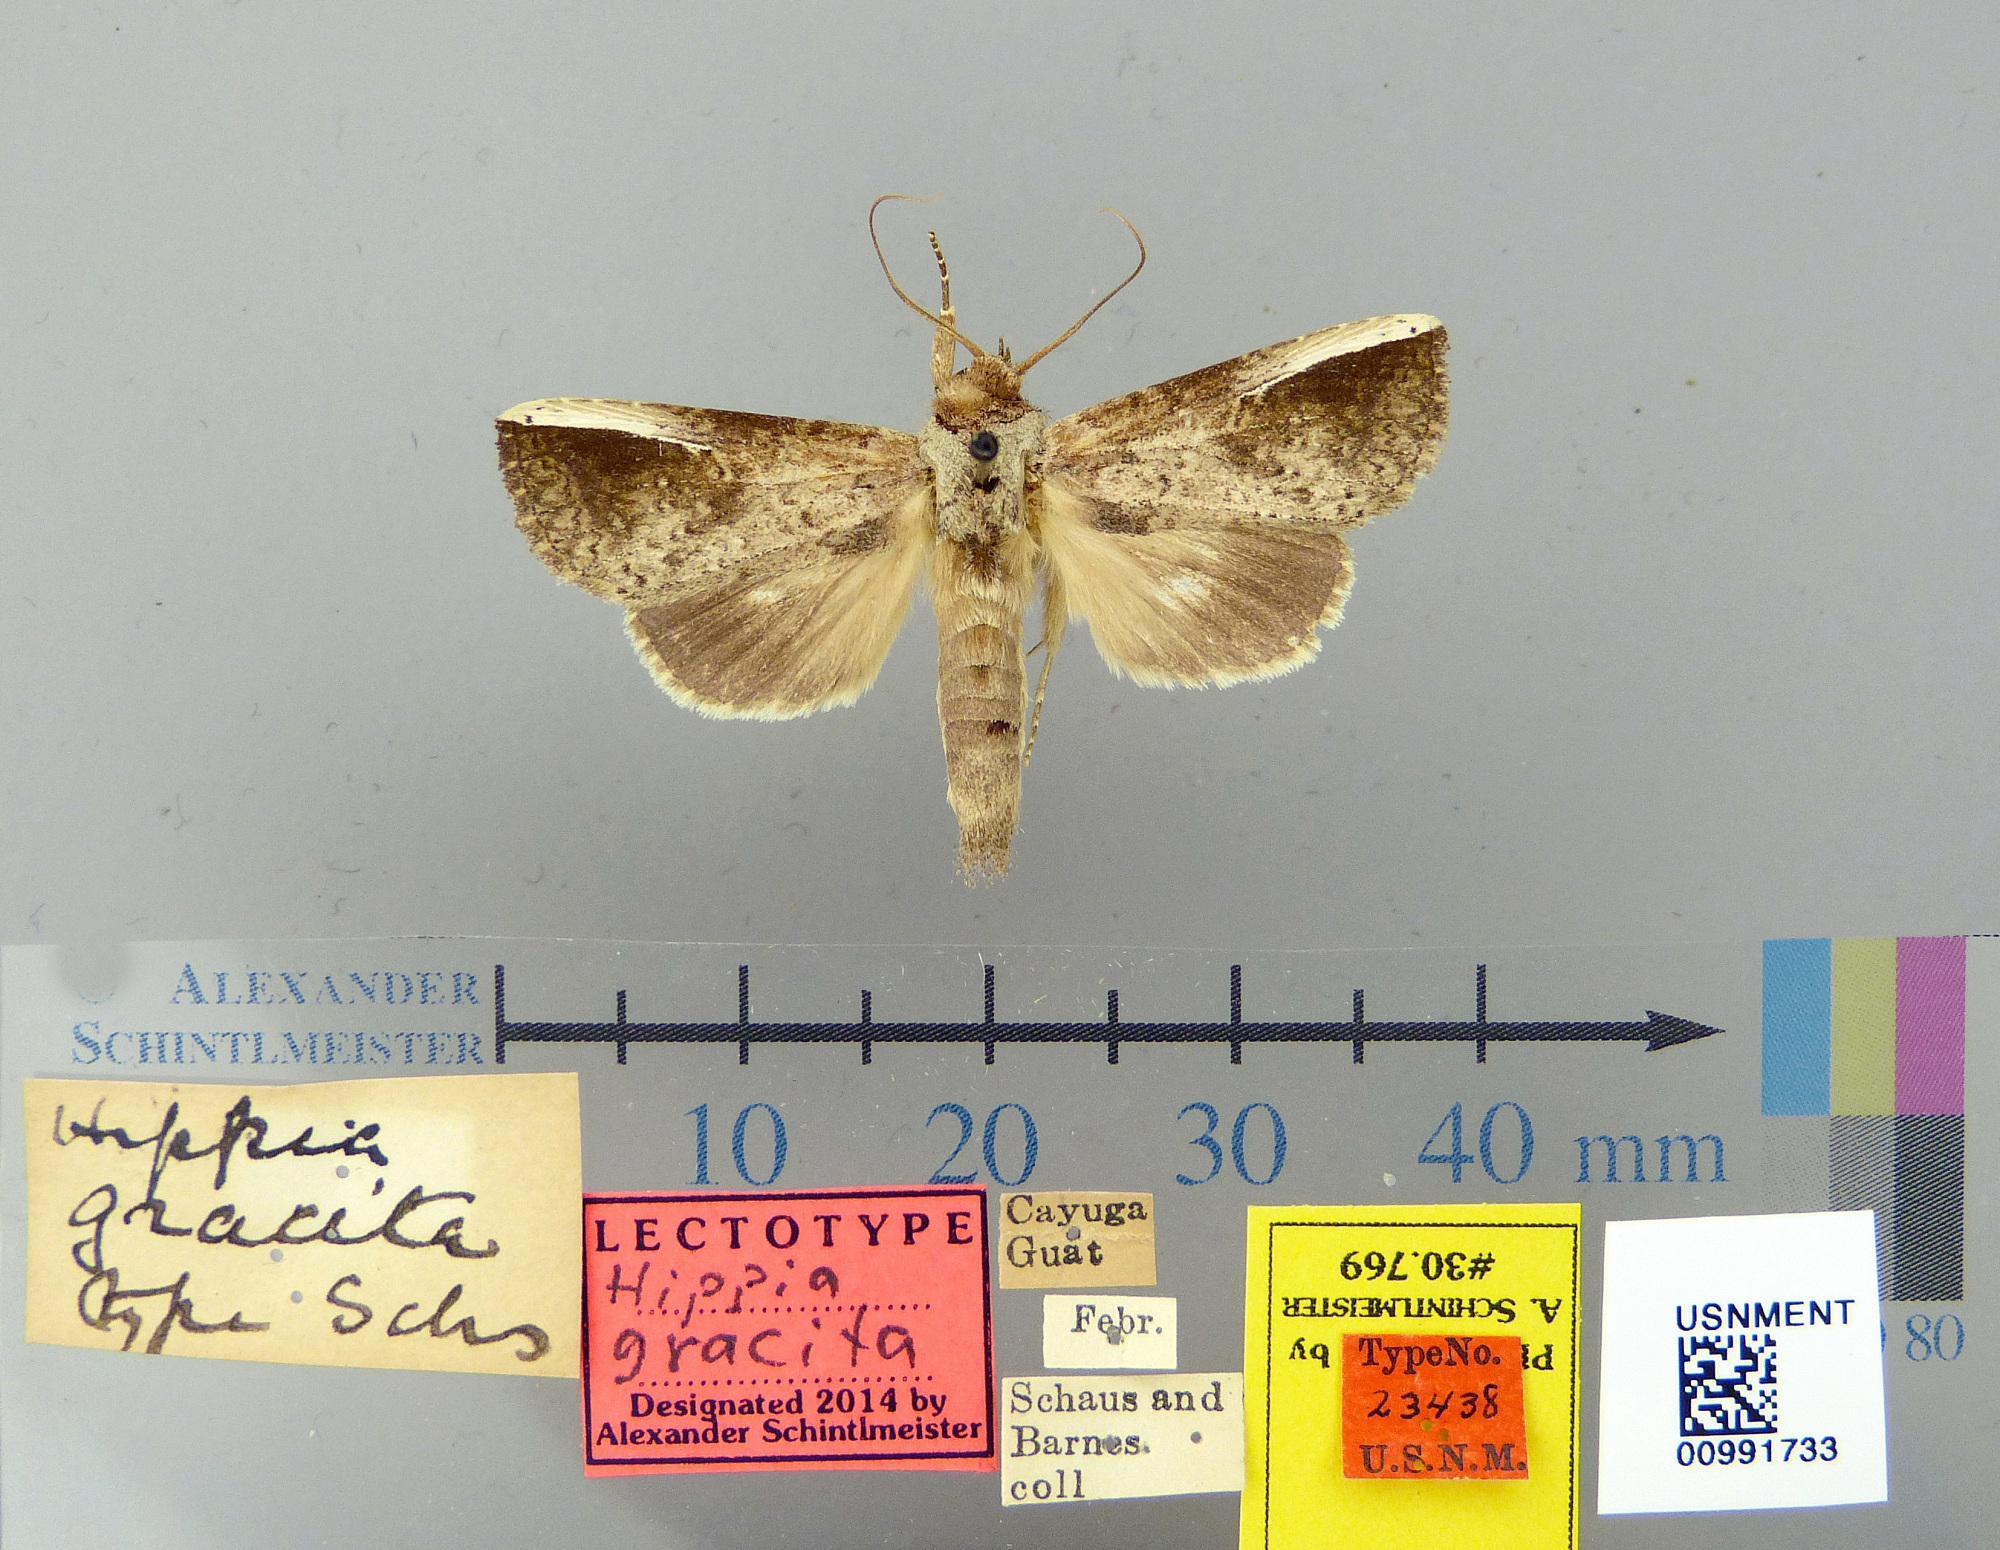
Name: Hippia gracita
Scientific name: Hippia gracita Schaus, 1922
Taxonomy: Animalia, Arthropoda, Insecta, Lepidoptera, Notodontidae
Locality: Cayuga, Izabal, Guatemala
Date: [Not Stated]